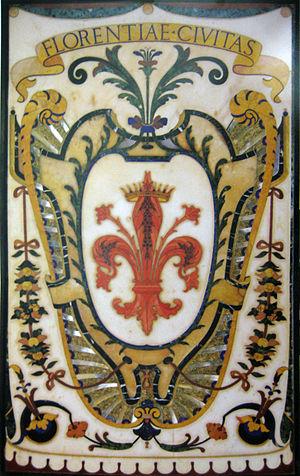
La chapelle des Princes est la chapelle privée de la famille Médicis située dans la basilique San Lorenzo de Florence et accessible par son chevet sur la piazza Madonna degli Aldobrandini.